List of fictional pirates

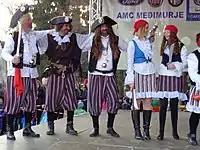
People cosplaying as pirates at Medjimurje Carnival 2017 in Croatia.

This is a list of fictional pirates, organized into either air pirates, sea pirates, or space pirates. They may be outlaws, but are not the same as space marines or space cowboys in space westerns. To learn more about pirates and their context in popular culture as a whole, see the Pirates in popular culture and List of pirate films pages.